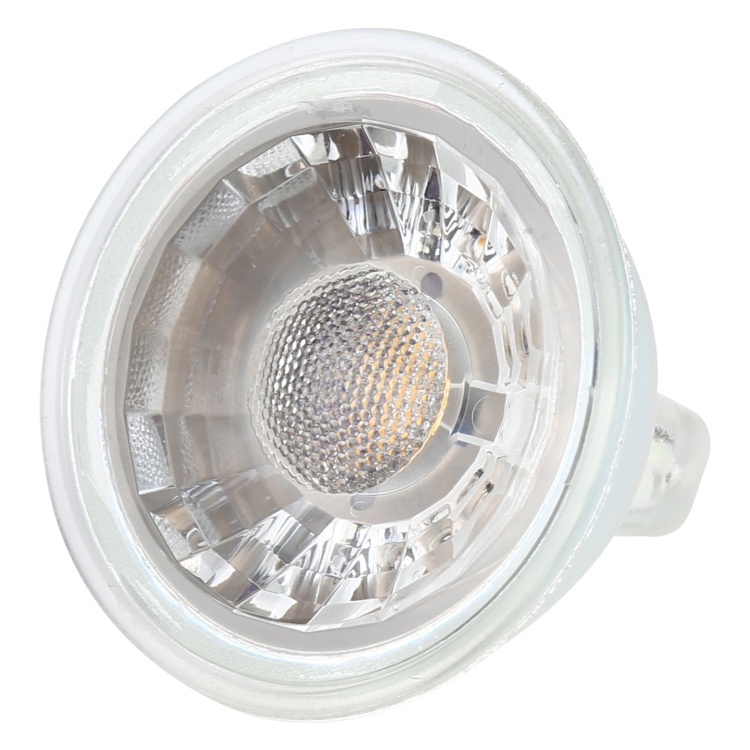
MR16 สปอร์ตไลท์ LED 5W ไฟ AC 220V
1. อายุการใช้งานยาวนานถึง 50,000 ชั่วโมง 2. สามารถแก้ปัญหาในการเปลี่ยนหลอดไฟบ่อยๆ 3. เป็นมิตรกับสิ่งแวดล้อมที่ไม่มีสารพิษไม่มีปรอทไม่มี UV หรืออินฟราเรด 4. ปกป้องดวงตาของคุณมากขึ้น 5. แรงดันไฟฟ้า: AC 220V. สเปค: น้ำหนักหีบห่อ น้ำหนักชิ้นเดียว 0.07kgs / 0.15lb ขนาดผลิตภัณฑ์เดียว 10cm * 6cm * 6cm / 3.94inch * 2.36inch * 2.36inch ต่อกล่อง 100 น้ำหนักบรรจุ 7.20kgs / 15.87lb ขนาดบรรจุ 42cm * 32cm * 32cm / 16.54inch * 12.6inch * 12.6inch กำลังโหลดตู้คอนเทนเนอร์ 20GP: 620 กล่อง * 100 กรณี = 62000 กรณี 40HQ: 1439 กล่อง * 100 กรณี = 143900 กรณี
Brand: Noinashop2024
Category: Home & Garden > Lighting > Light Bulbs > LED Light Bulbs